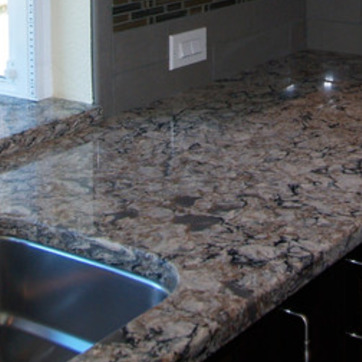
Material: polishedstone